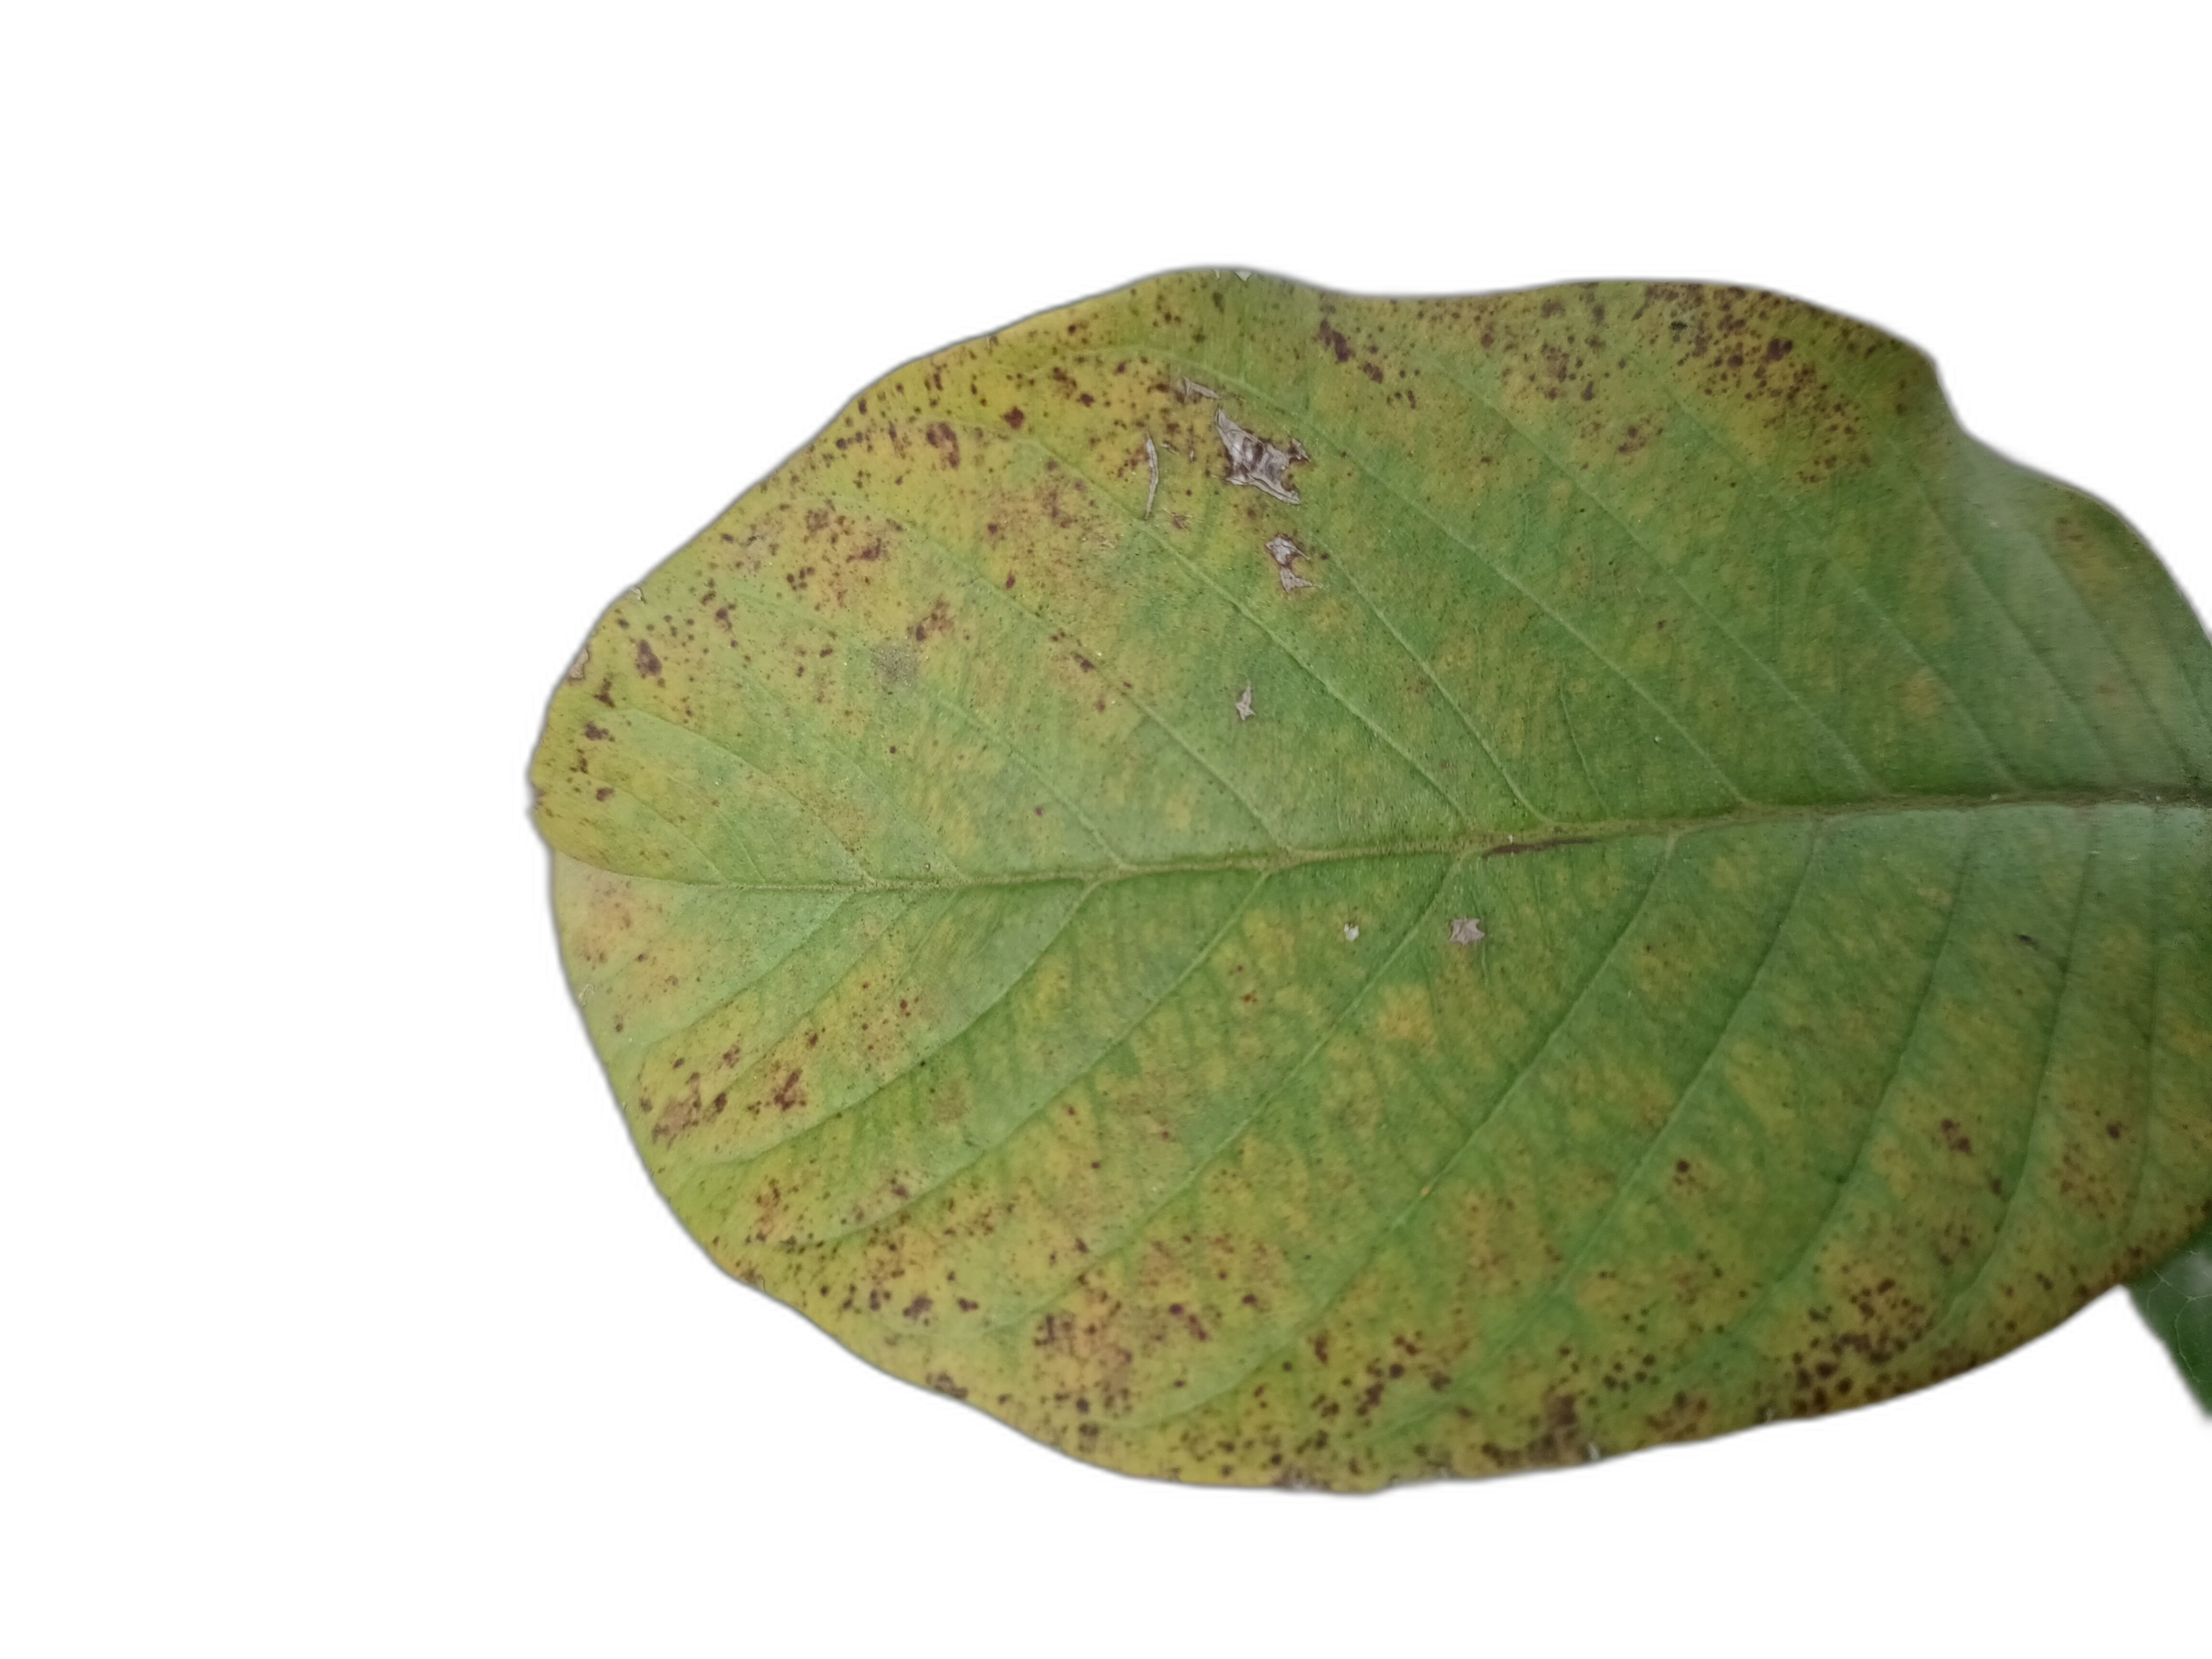
Plant part: leaf
Disease: Rust